Machine (2017 film)

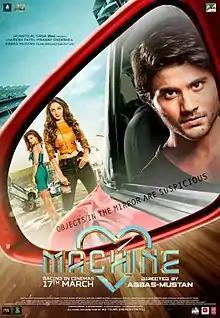
Theatrical release poster

Machine is a 2017 Indian romantic thriller film, directed by Abbas–Mustan. The film stars debutant Mustafa Burmawalla and Kiara Advani. The film was produced by Jayantilal Gada, Haresh Patel, Pranay Chokshi, and Dhaval Jayantilal Gada.